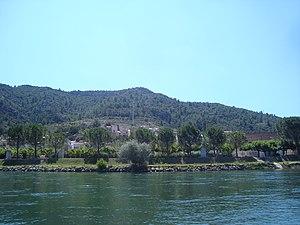
Benifallet est une commune de la province de Tarragone, en Catalogne, en Espagne, de la comarque de Baix Ebre